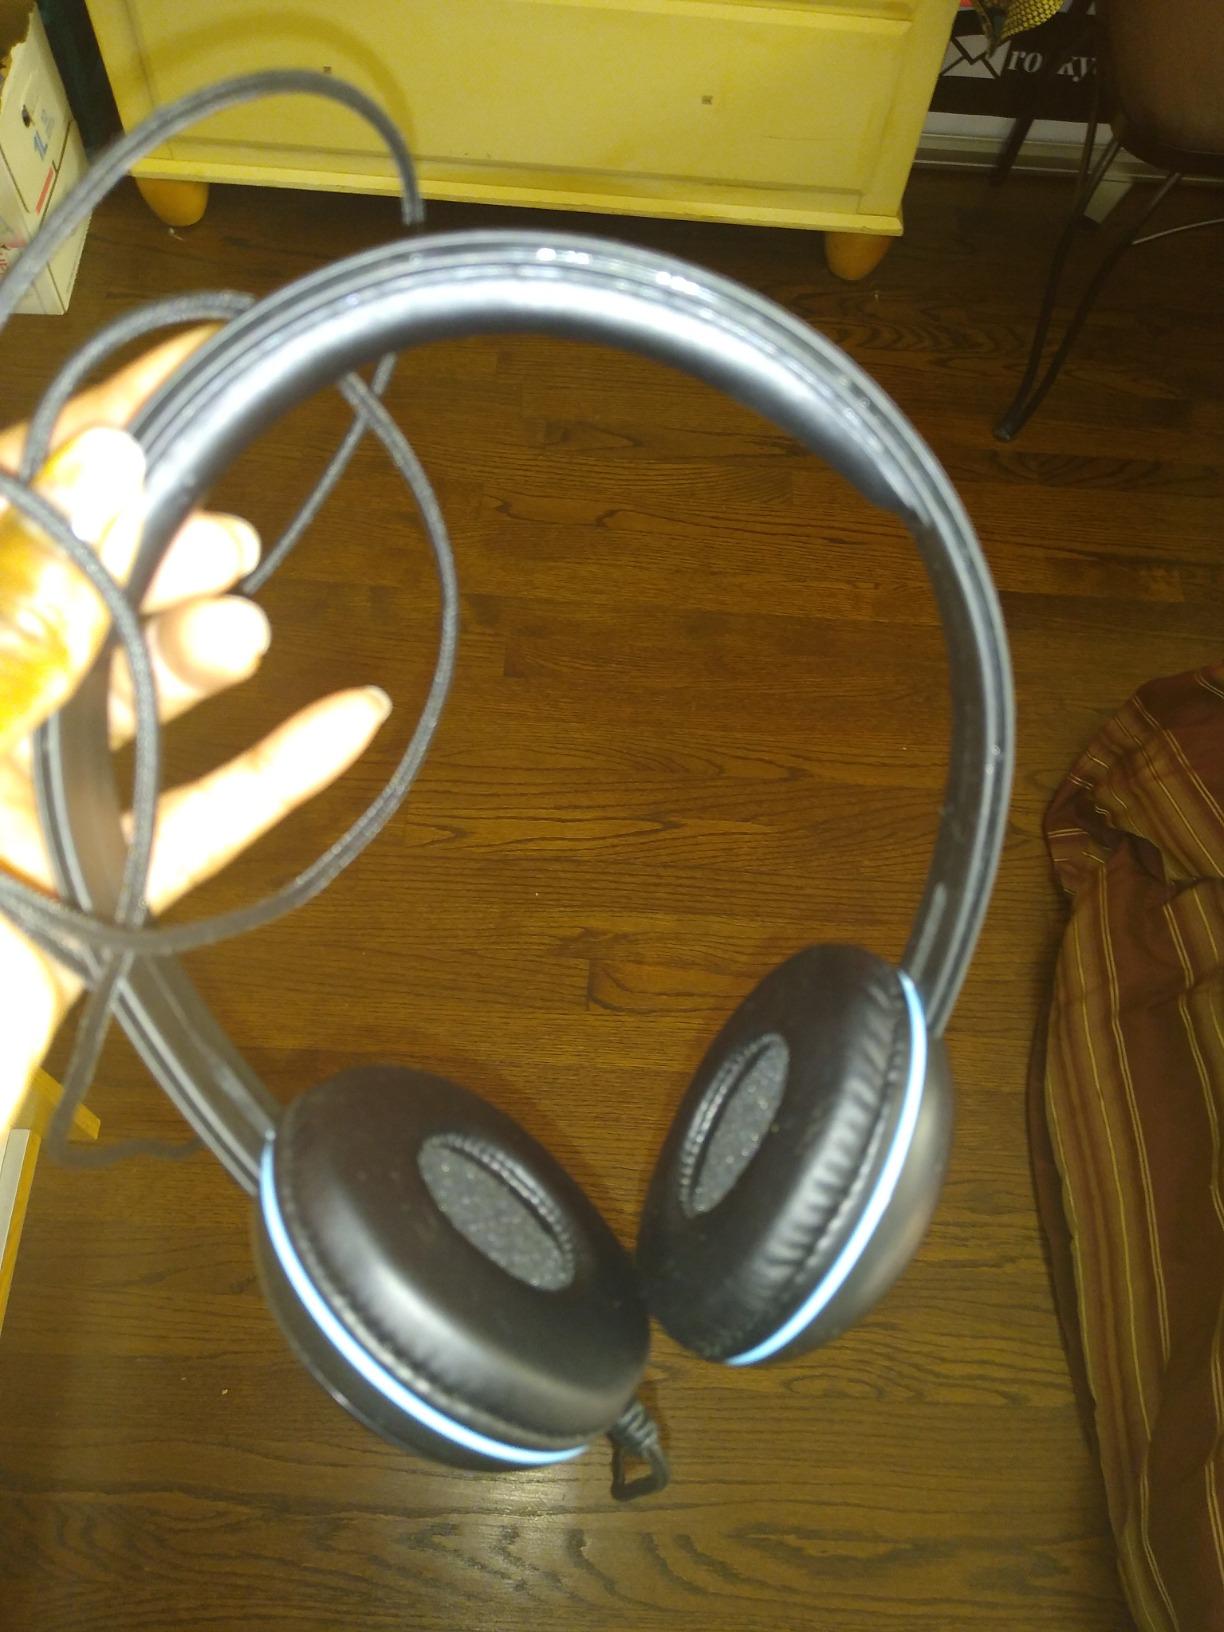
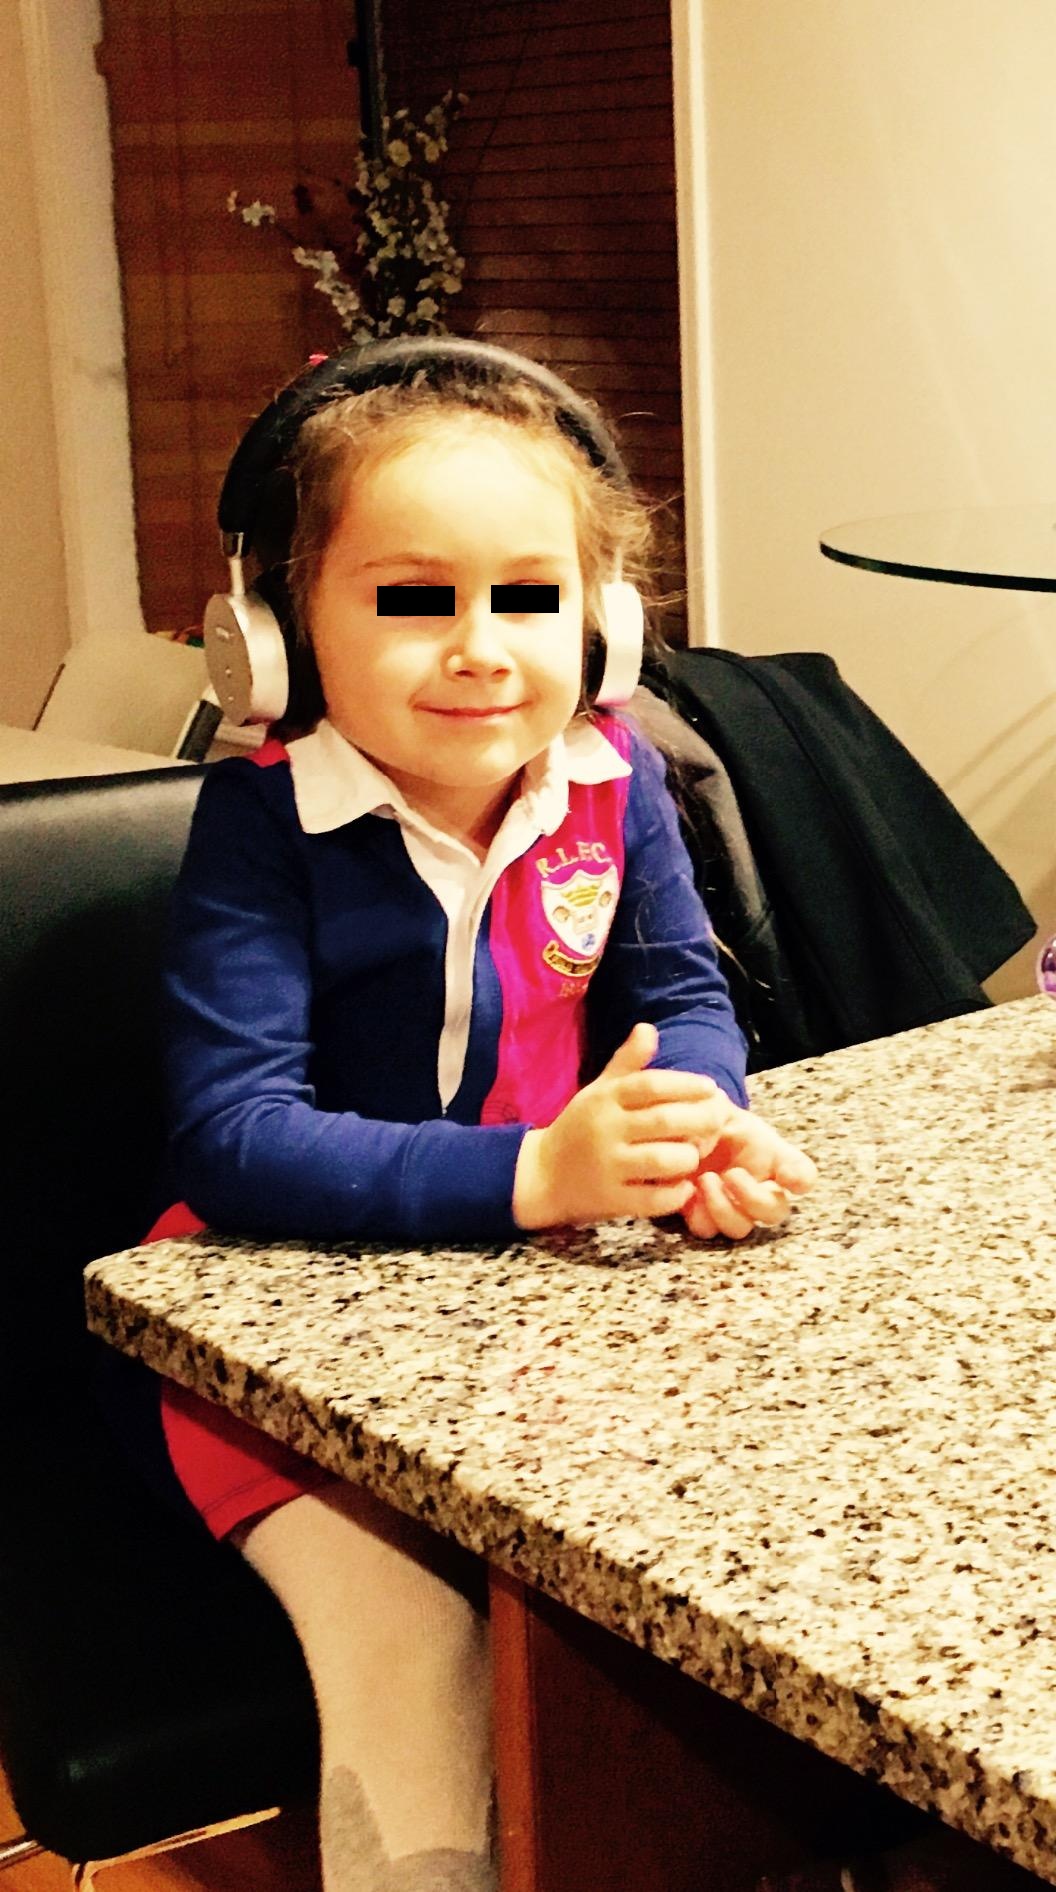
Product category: headphones
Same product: no